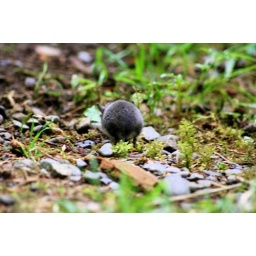
field mice in the temperate rain forest